Pierre Laconte

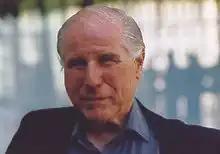
Pierre Laconte

Pierre Laconte (born 17 May 1934, Brussels), is a Belgian urbanist. He specialises in urban transport and architectural planning and environmental issues.